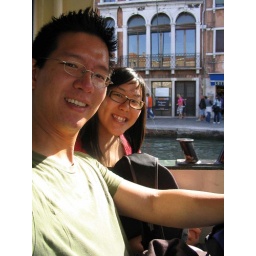
arrived in venice, sitting on the water bus